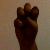
The image shows a hand gesture representing the letter 'E' in Indian Sign Language.